Oyo Empire

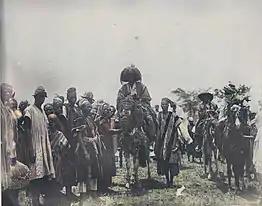

The oba (meaning 'king' in the Yoruba language) at Oyo, who was referred to as the Alaafin of Oyo (Alaafin means 'owner of the palace' in Yoruba), was the head of the empire and supreme overlord of the people. He was responsible for keeping tributaries safe from attack, settling internal quarrels between sub-rulers, and mediating between those sub-rulers and their people. The Alaafin of Oyo was also expected to give his subordinates honours and presents. In return, all sub-rulers had to pay homage to the Oba and renew their allegiance at annual ceremonies. The most important of these was the Bere festival, marking the acclamation of successful rule by the Alaafin. After the Bere festival, peace in Yorubaland was supposed to last for three years. The king could not be disposed of but could be compelled to commit suicide if he was no longer wanted. This was done by sending Bashorun (The prime minister) to present either an empty calabash or a dish of parrot's eggs to him and pass a sentence of rejection, known as "Awon Eniyan Koo" (i.e. the people reject you, the world rejects you and the gods reject you also). According to tradition, the Alaafin was expected to commit ritual suicide thereafter.